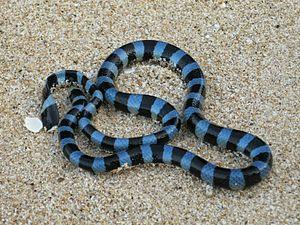
Laticauda, unique représentant de la sous-famille des Laticaudinae, est un genre de serpents de la famille des Elapidae. En français ils sont nommés plature ou tricot rayé.